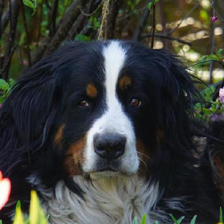
Label: animals